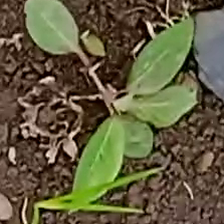
Weed species: Moti_dudhi(Euphorbia_geneculata_L)